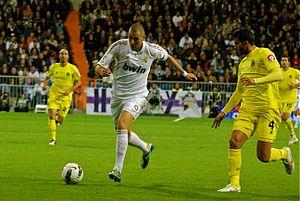
Karim Benzema, né le 19 décembre 1987 à Lyon, est un footballeur international français évoluant au poste d'avant-centre au Real Madrid CF.